The Kid & I

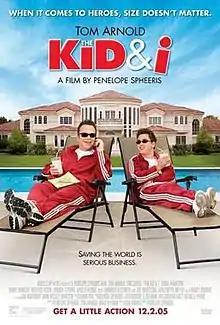
Theatrical release poster

The Kid & I is a 2005 American comedy film directed by Penelope Spheeris and starring Tom Arnold and Eric Gores.